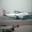
Label: airplane